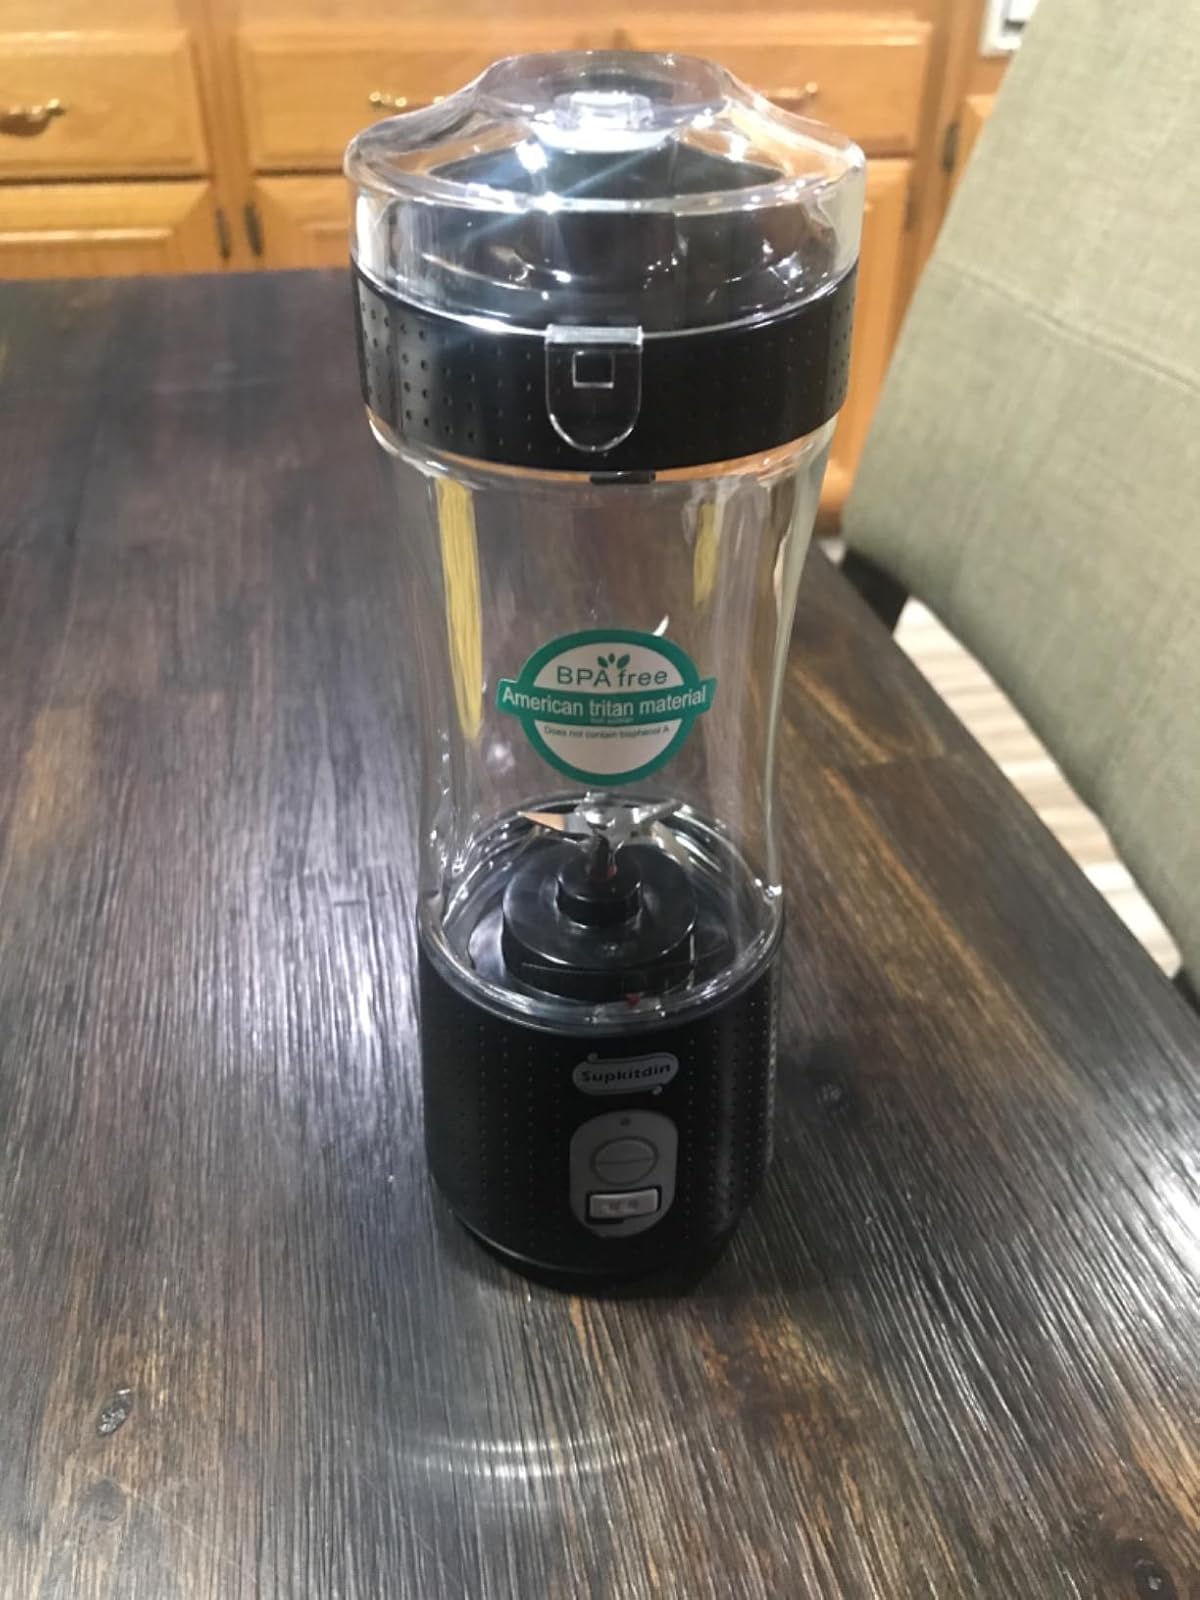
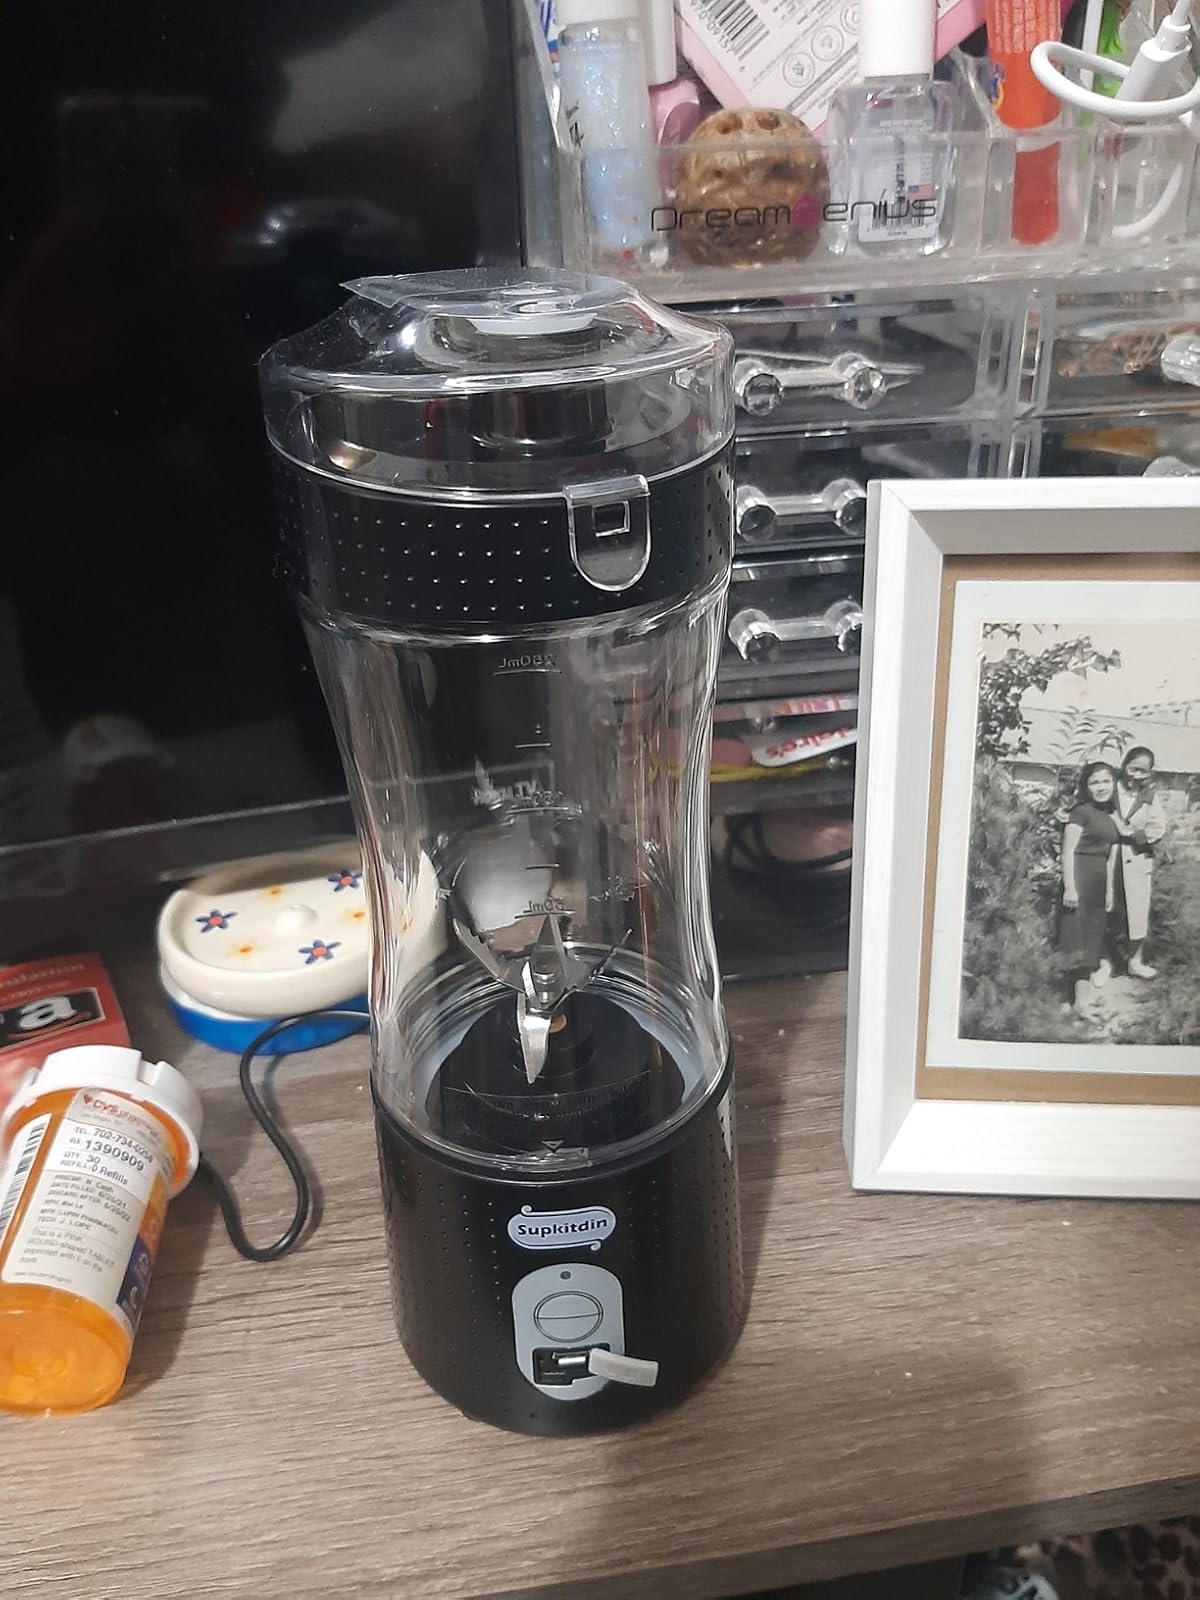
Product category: items_blender
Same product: yes